Siegerrebe

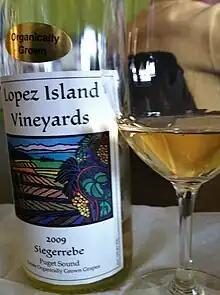
A Siegerrebe made in Washington State.

Despite high must weights the wine tends to be very low in acid. The acid tends to drop rapidly in the grape as ripeness approaches.. The finished wine has an intense aroma reminiscent of Muscat and tends to be used in blending rather than a varietal wine, however the flavour is reminiscent of Gewürztraminer. Many Siegerrebe wines are high in extract and yellow-green to golden yellow in colour. Because Siegerrebe ripens early, it is sometimes used for Federweisser early in the German harvest season. In Washington State, Siegerrebe is grown only on the west side of the Cascade Mountain, in the Puget Sound AVA and in the SW Washington region, with GDD50 ranging in the 1600F-2000F. This is undoubtedly the most popular white grape with the west side growers.